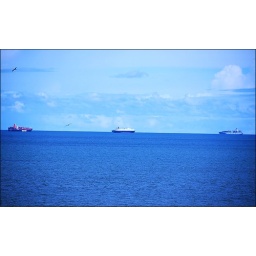
Siting in the dock in the bay...Watching the ships sail away..